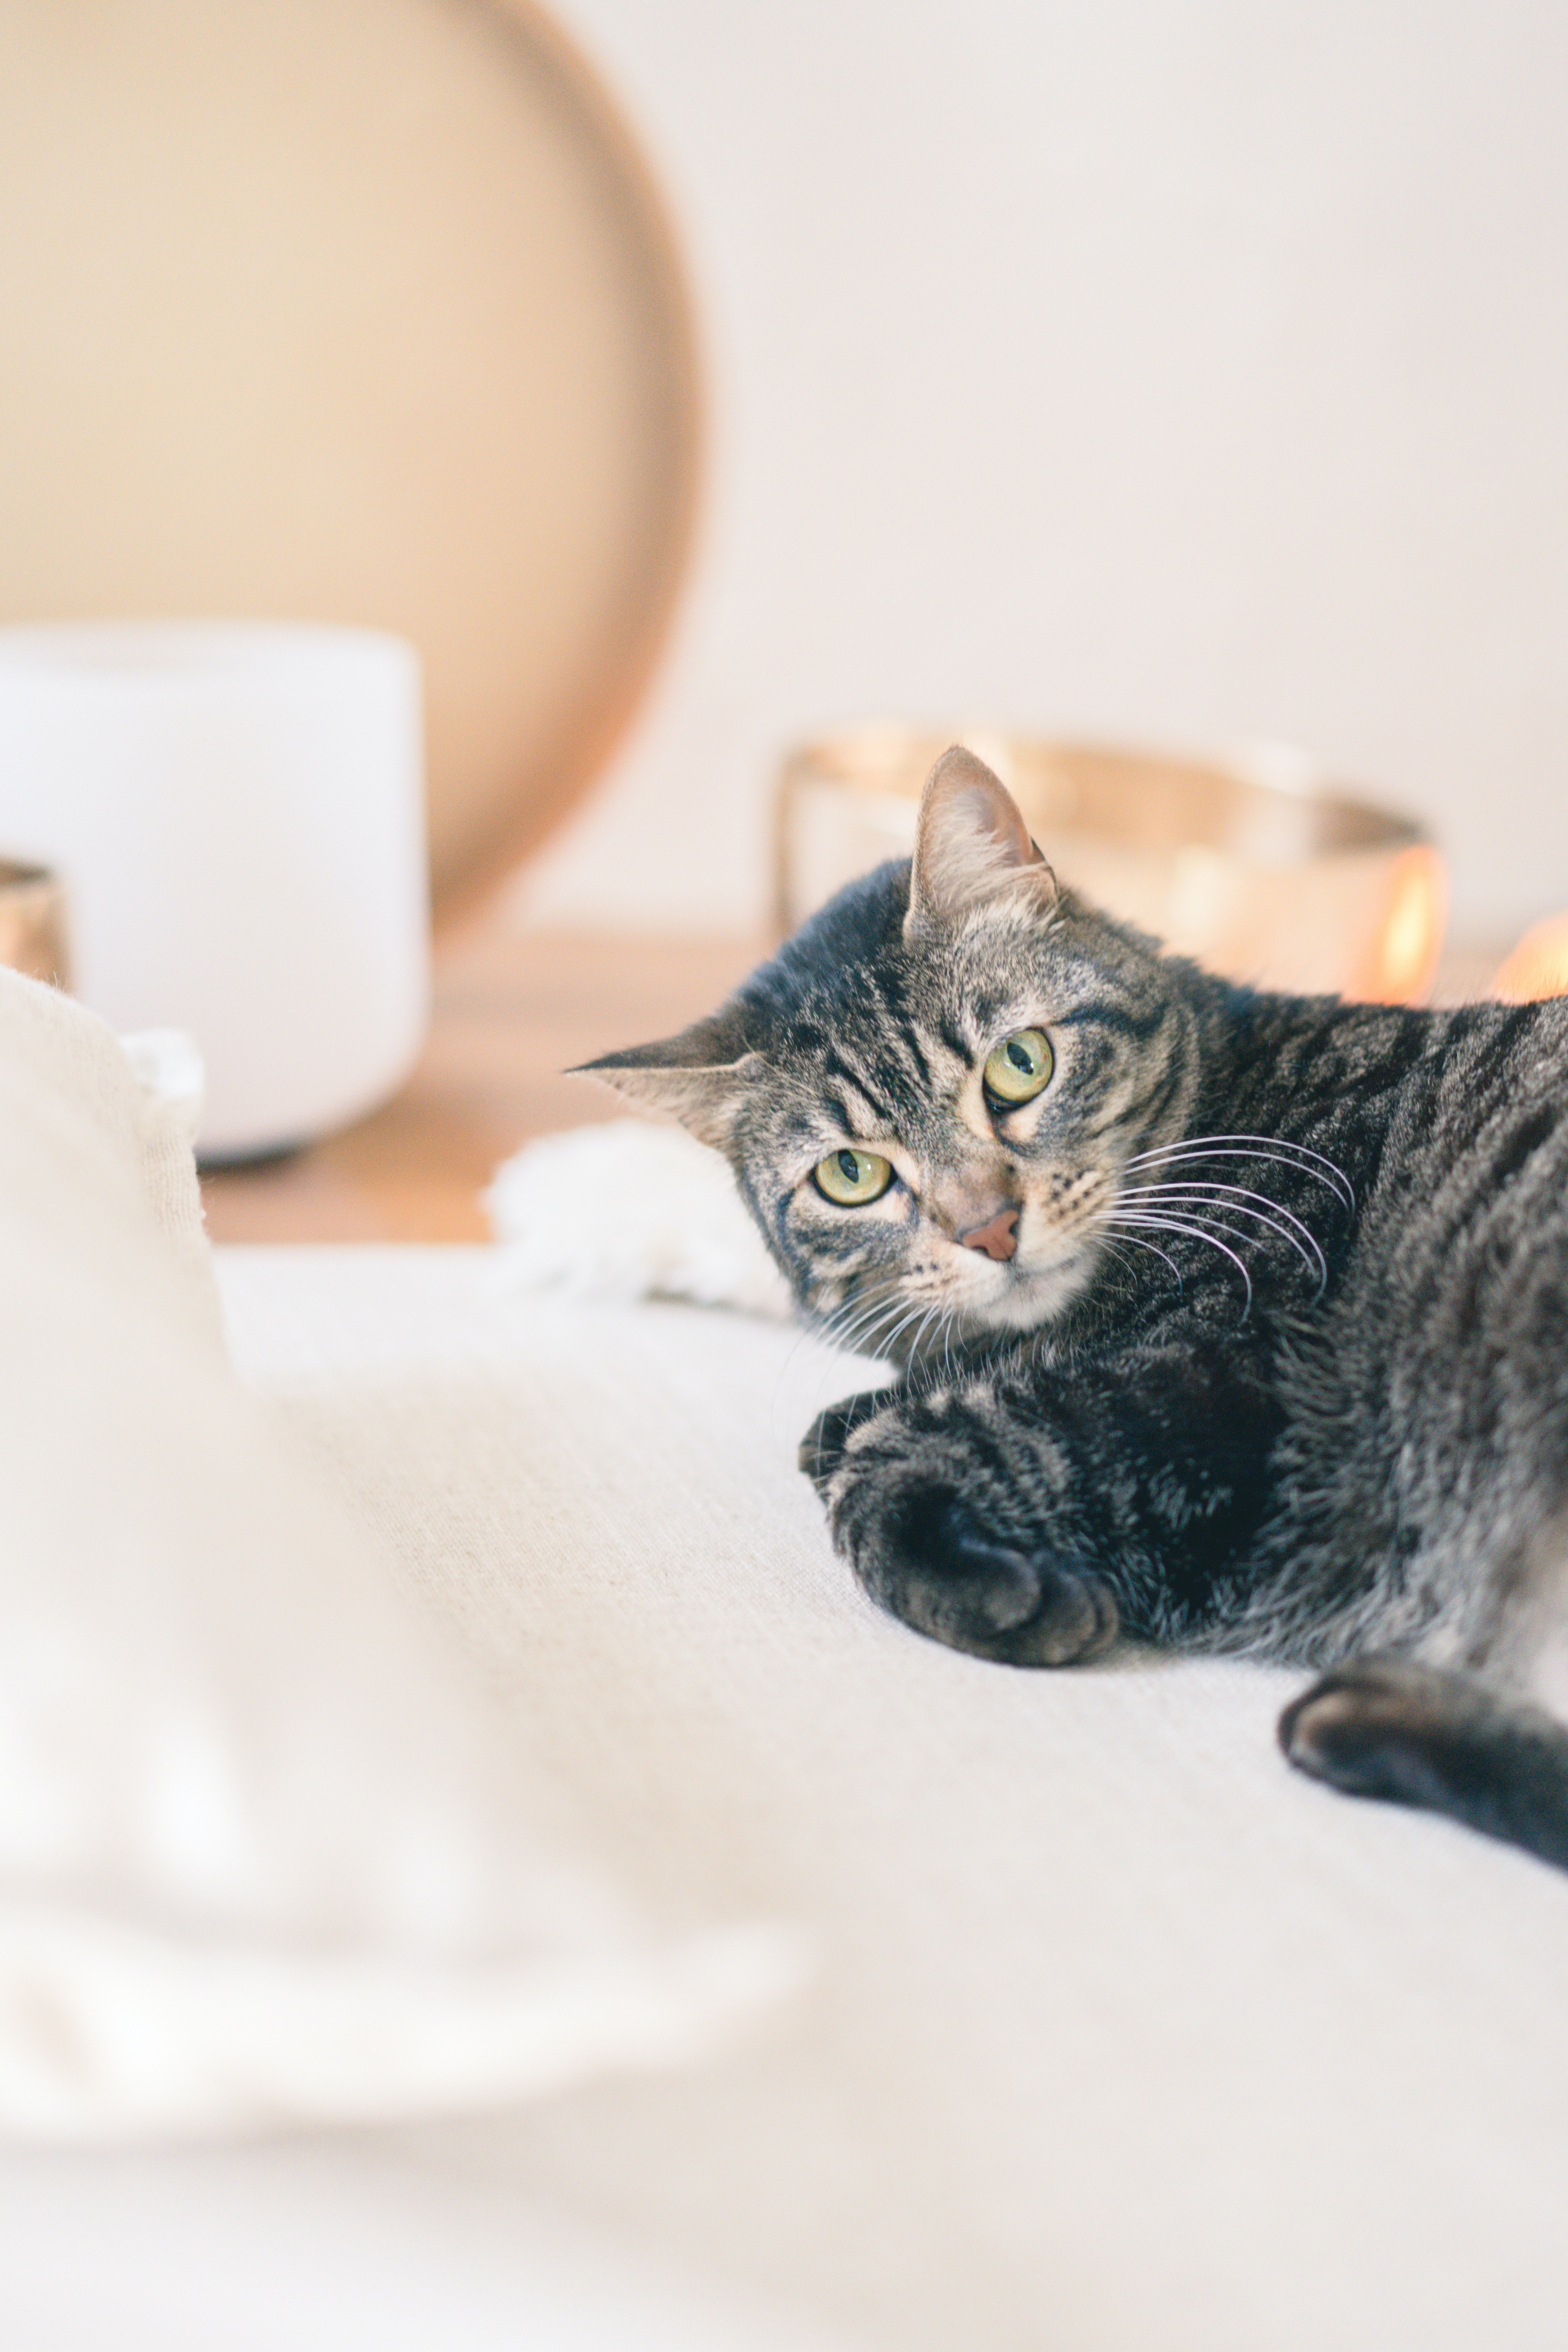
cat, carnivore, felidae, small to medium sized cats, whiskers, snout, comfort, serveware, wood, tail, domestic short haired cat, fur, terrestrial animal, claw, tree, sand, dishware, paw, room, door, bed